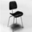
Label: chair